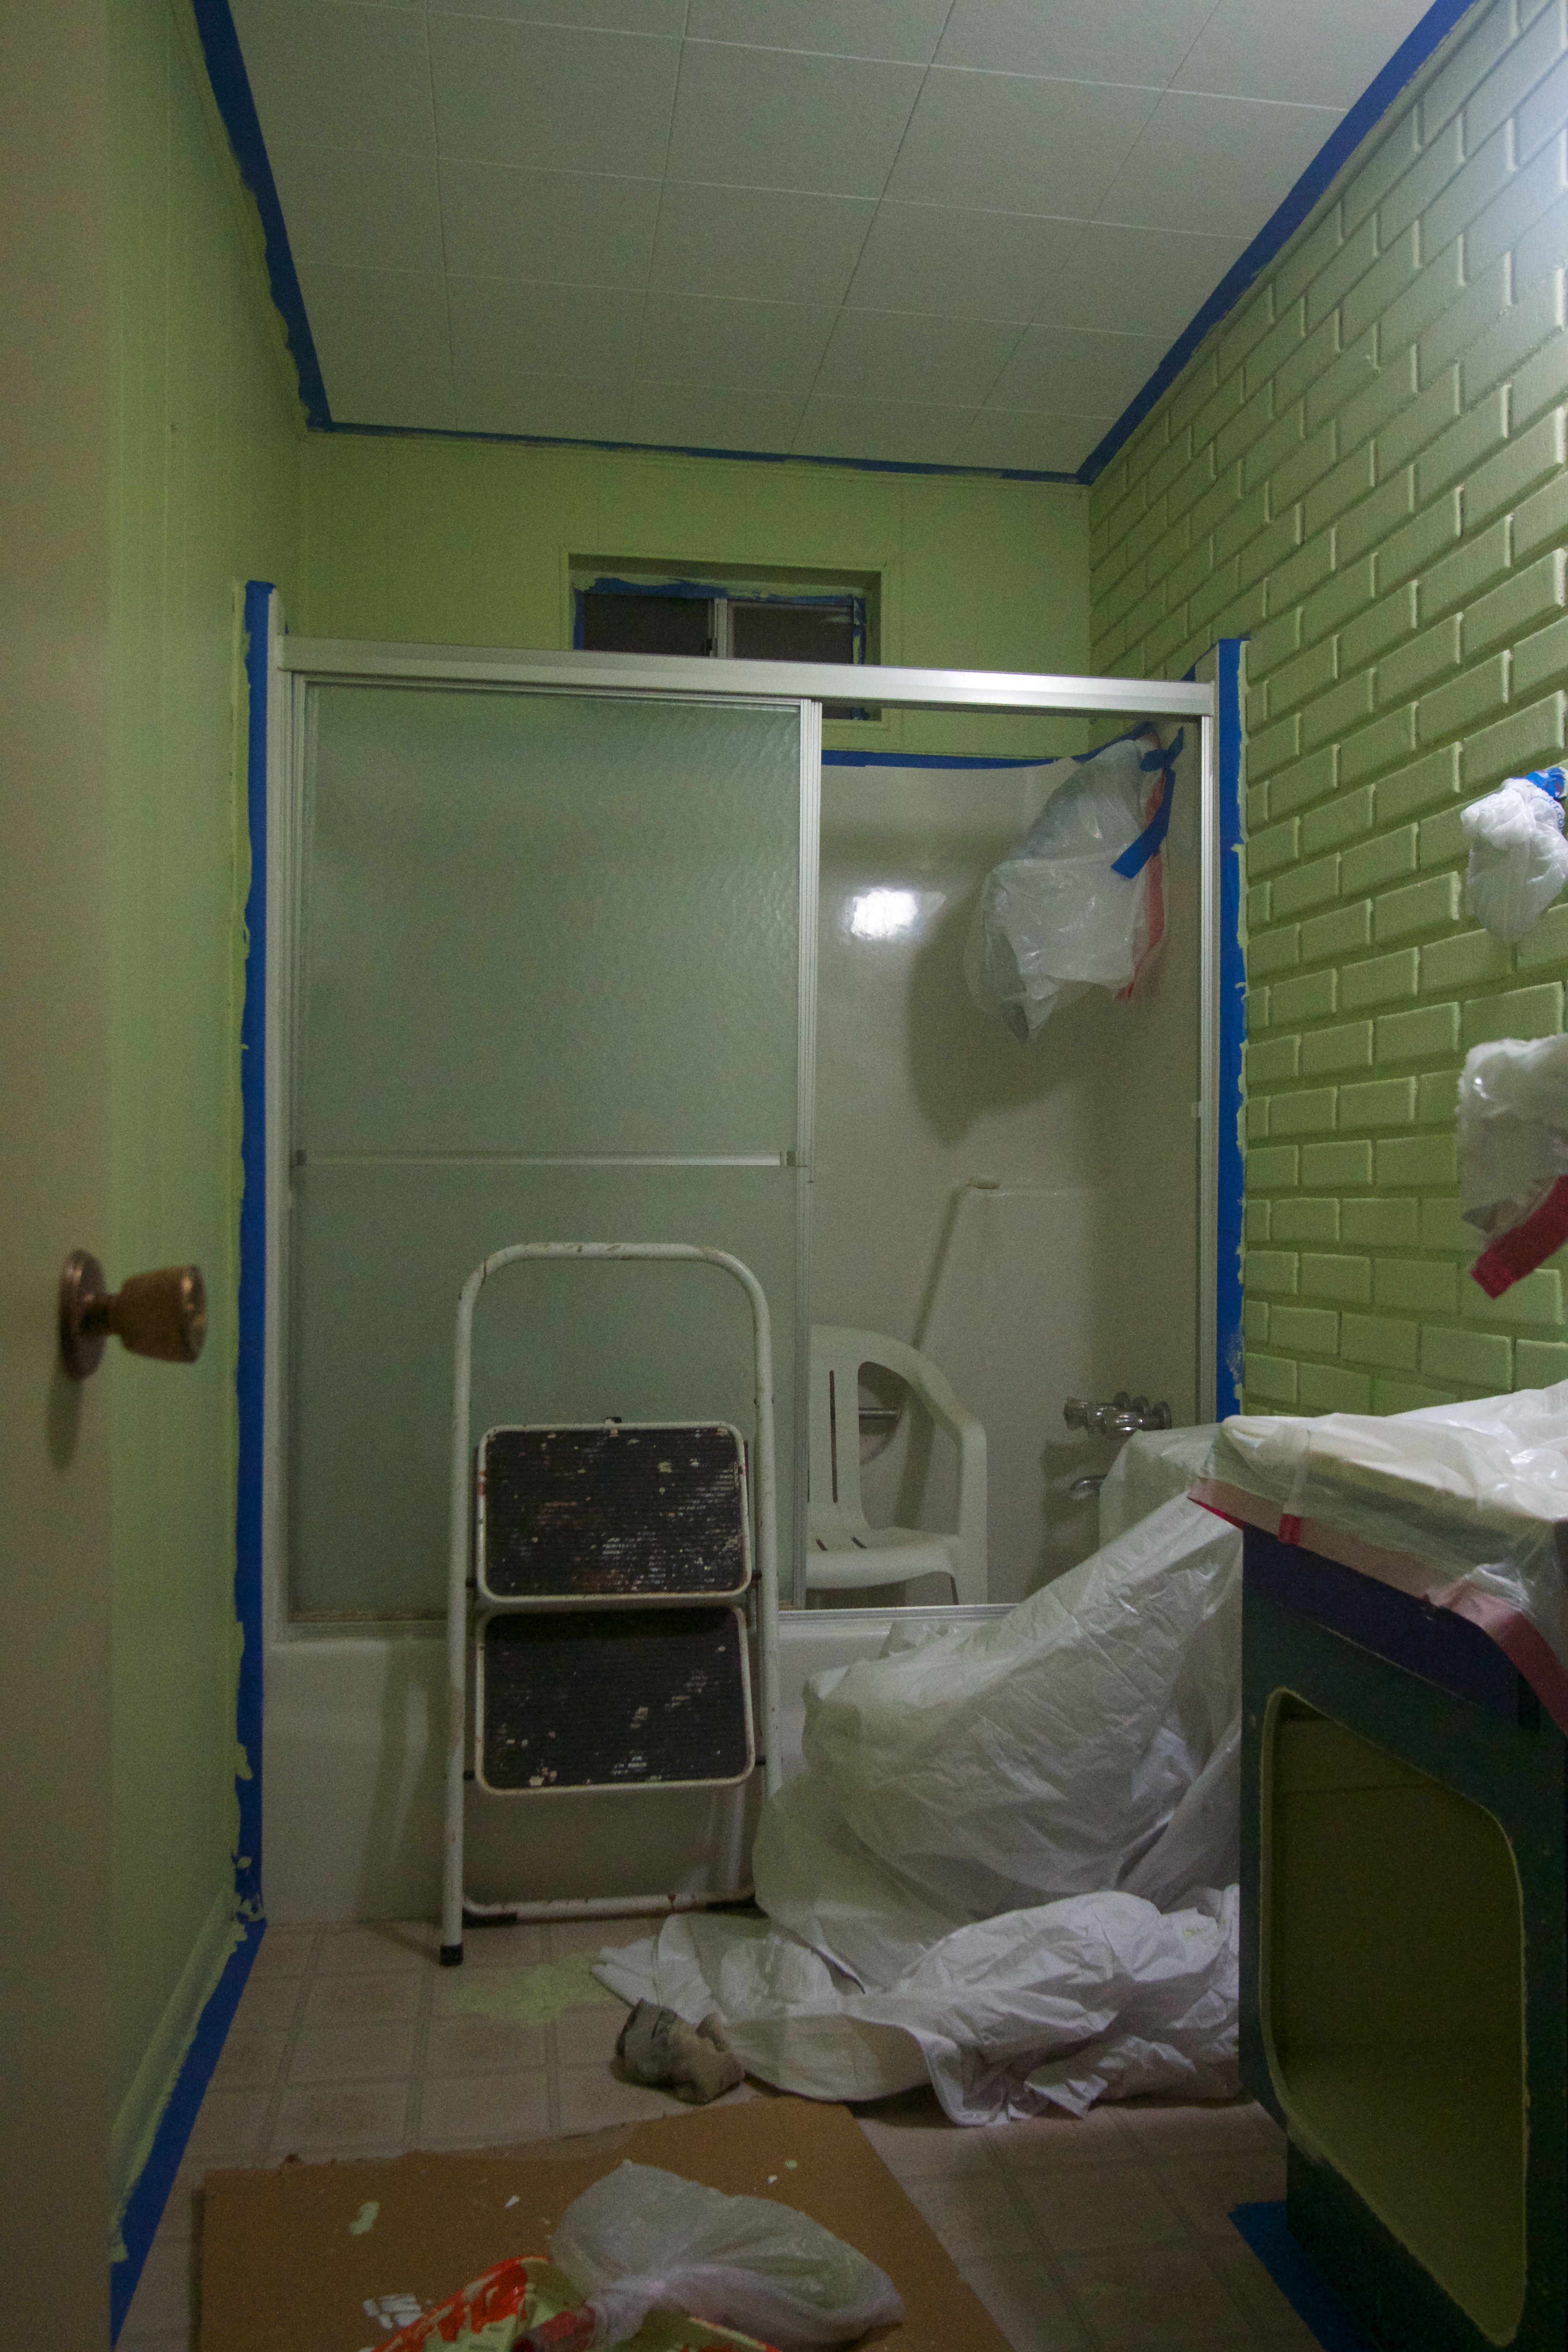
house, floor, building, home, property, room, interior design, bathroom, cool image